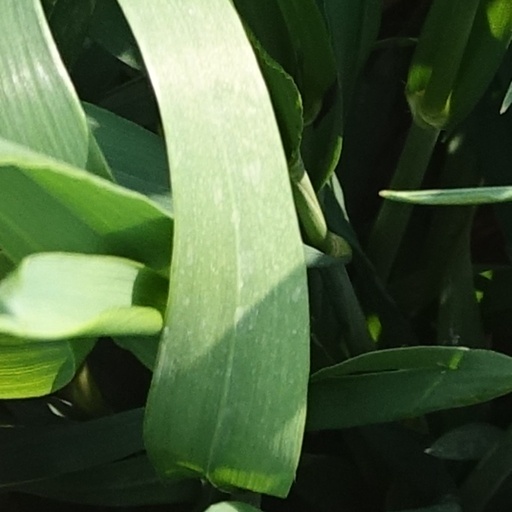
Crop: wheat